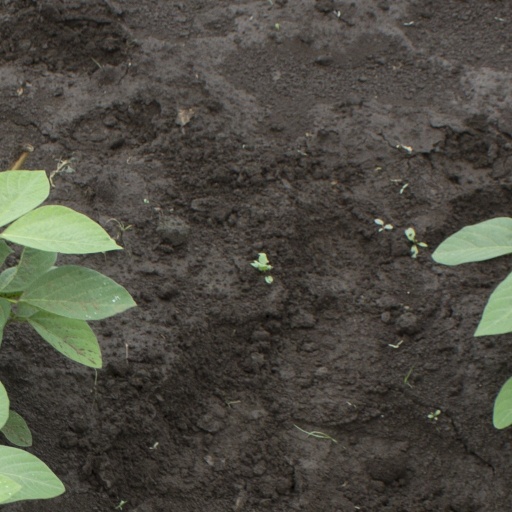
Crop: soybean